Treaty of Neuberg

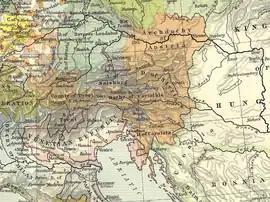
Habsburg lands (orange) in 1477

Under Leopold's sons, the Leopoldian possessions were further subdivided into Inner Austria (i.e. Styria, Carinthia, Carniola, and Littoral) and (not to be confused with the present-day Austrian federal state), comprising Tyrol and the Further Austrian lands, from 1406 ruled by Leopold's youngest son Duke Frederick IV.